Fairchild 22

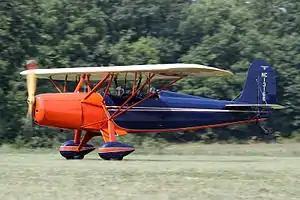
Fairchild 22 C7B

The Fairchild 22 Model C7 was an American two-seat touring or training monoplane designed and built by the Kreider-Reisner division of the Fairchild Aircraft Corporation at Hagerstown, Maryland. The aircraft has a parasol wing configuration and was used with a variety of engines; 127 were produced from 1931 to 1935.